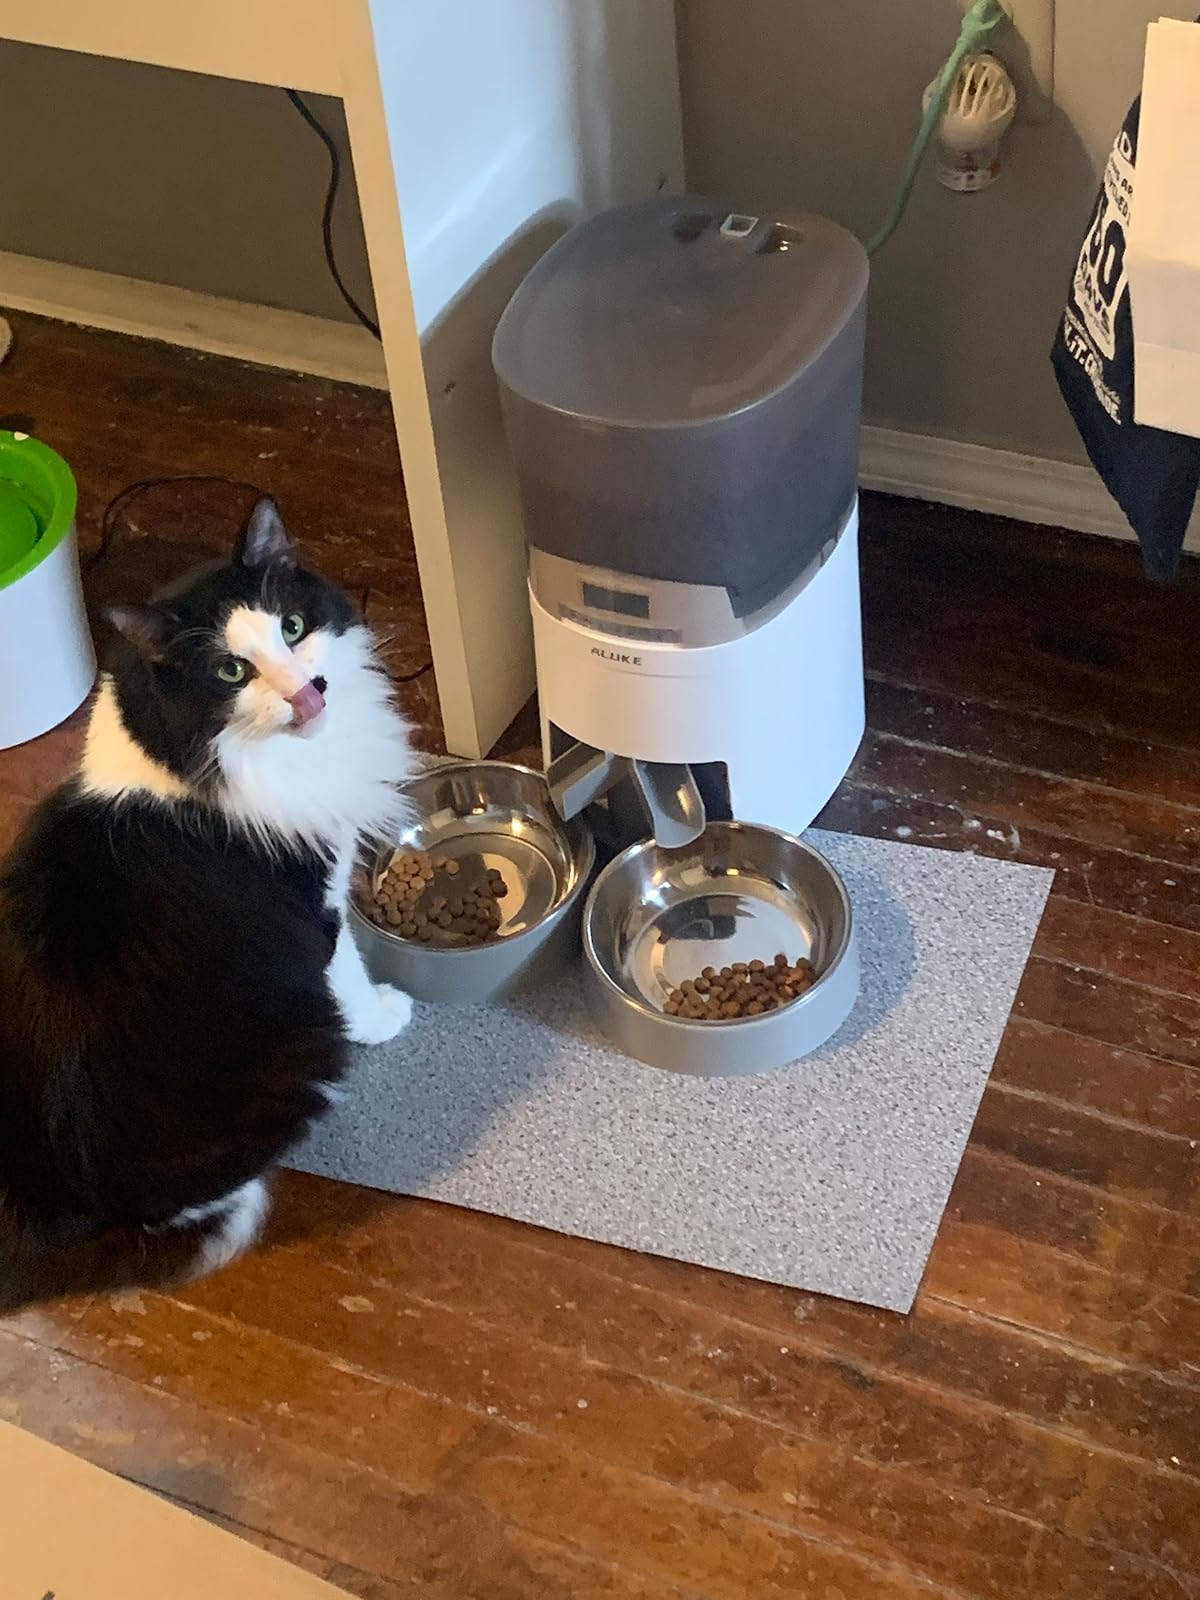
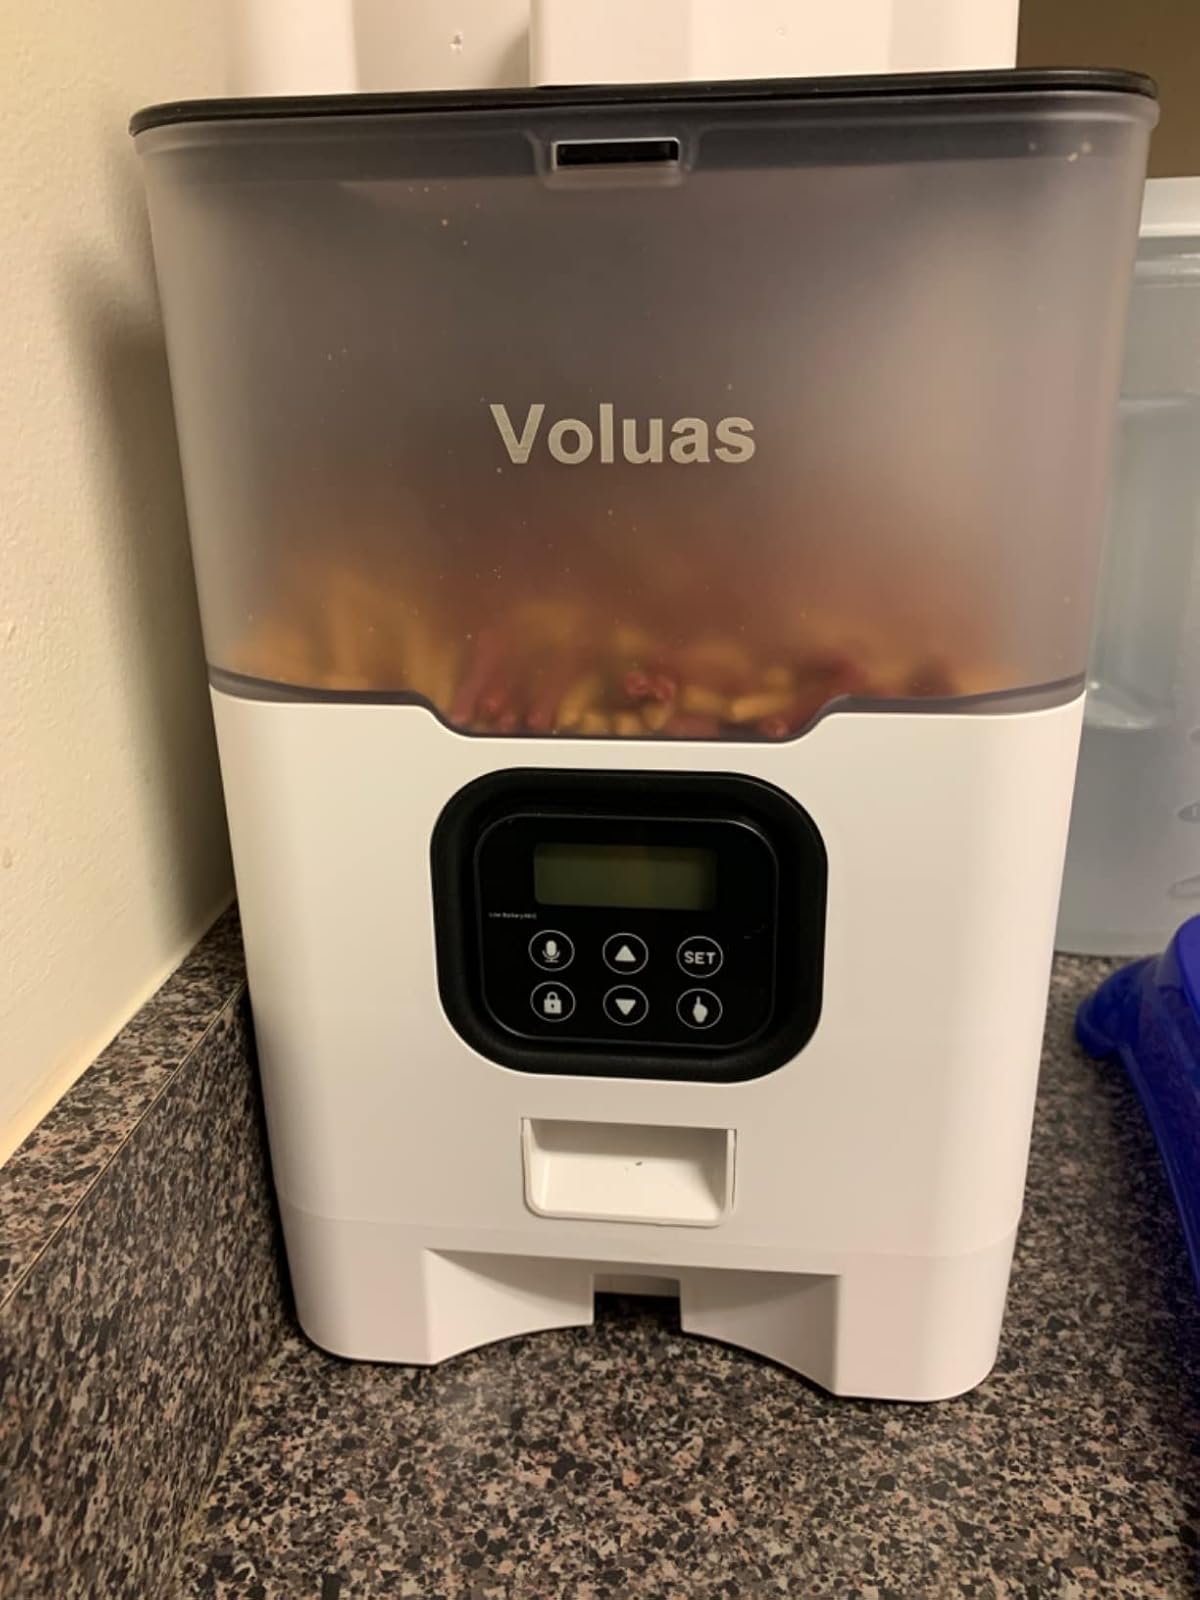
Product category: items_feeder
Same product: no